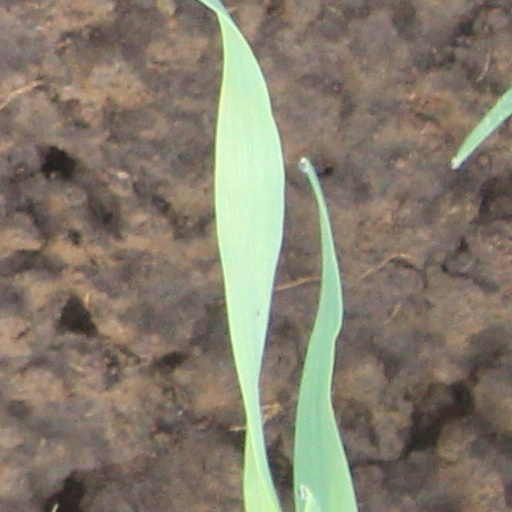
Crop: wheat